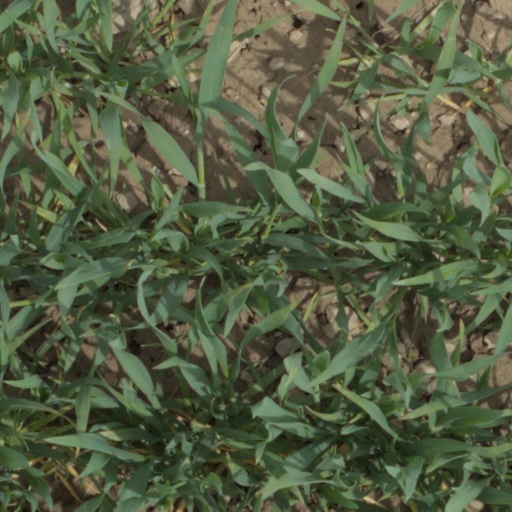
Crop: wheat